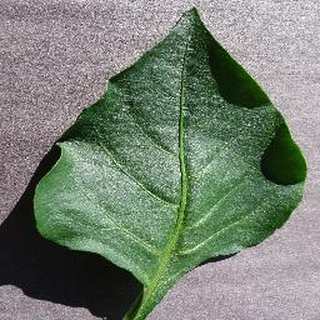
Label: healthy_bell_pepper